List of Armenian monarchs

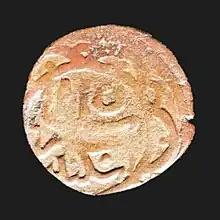
Coin of Qara Iskander, the last "Shah-i Armen"

In the decades following the Battle of Manzikert (1071), one of the Turkmen vassal dynasties of the Seljuk Turks gained control of Ahlat, in the former Armenian heartland. These Muslim "emirs" took the title "Shah-i Armen" ("King of the Armenians"); the same title Islamic sources had previously used for the Bagratuni kings.